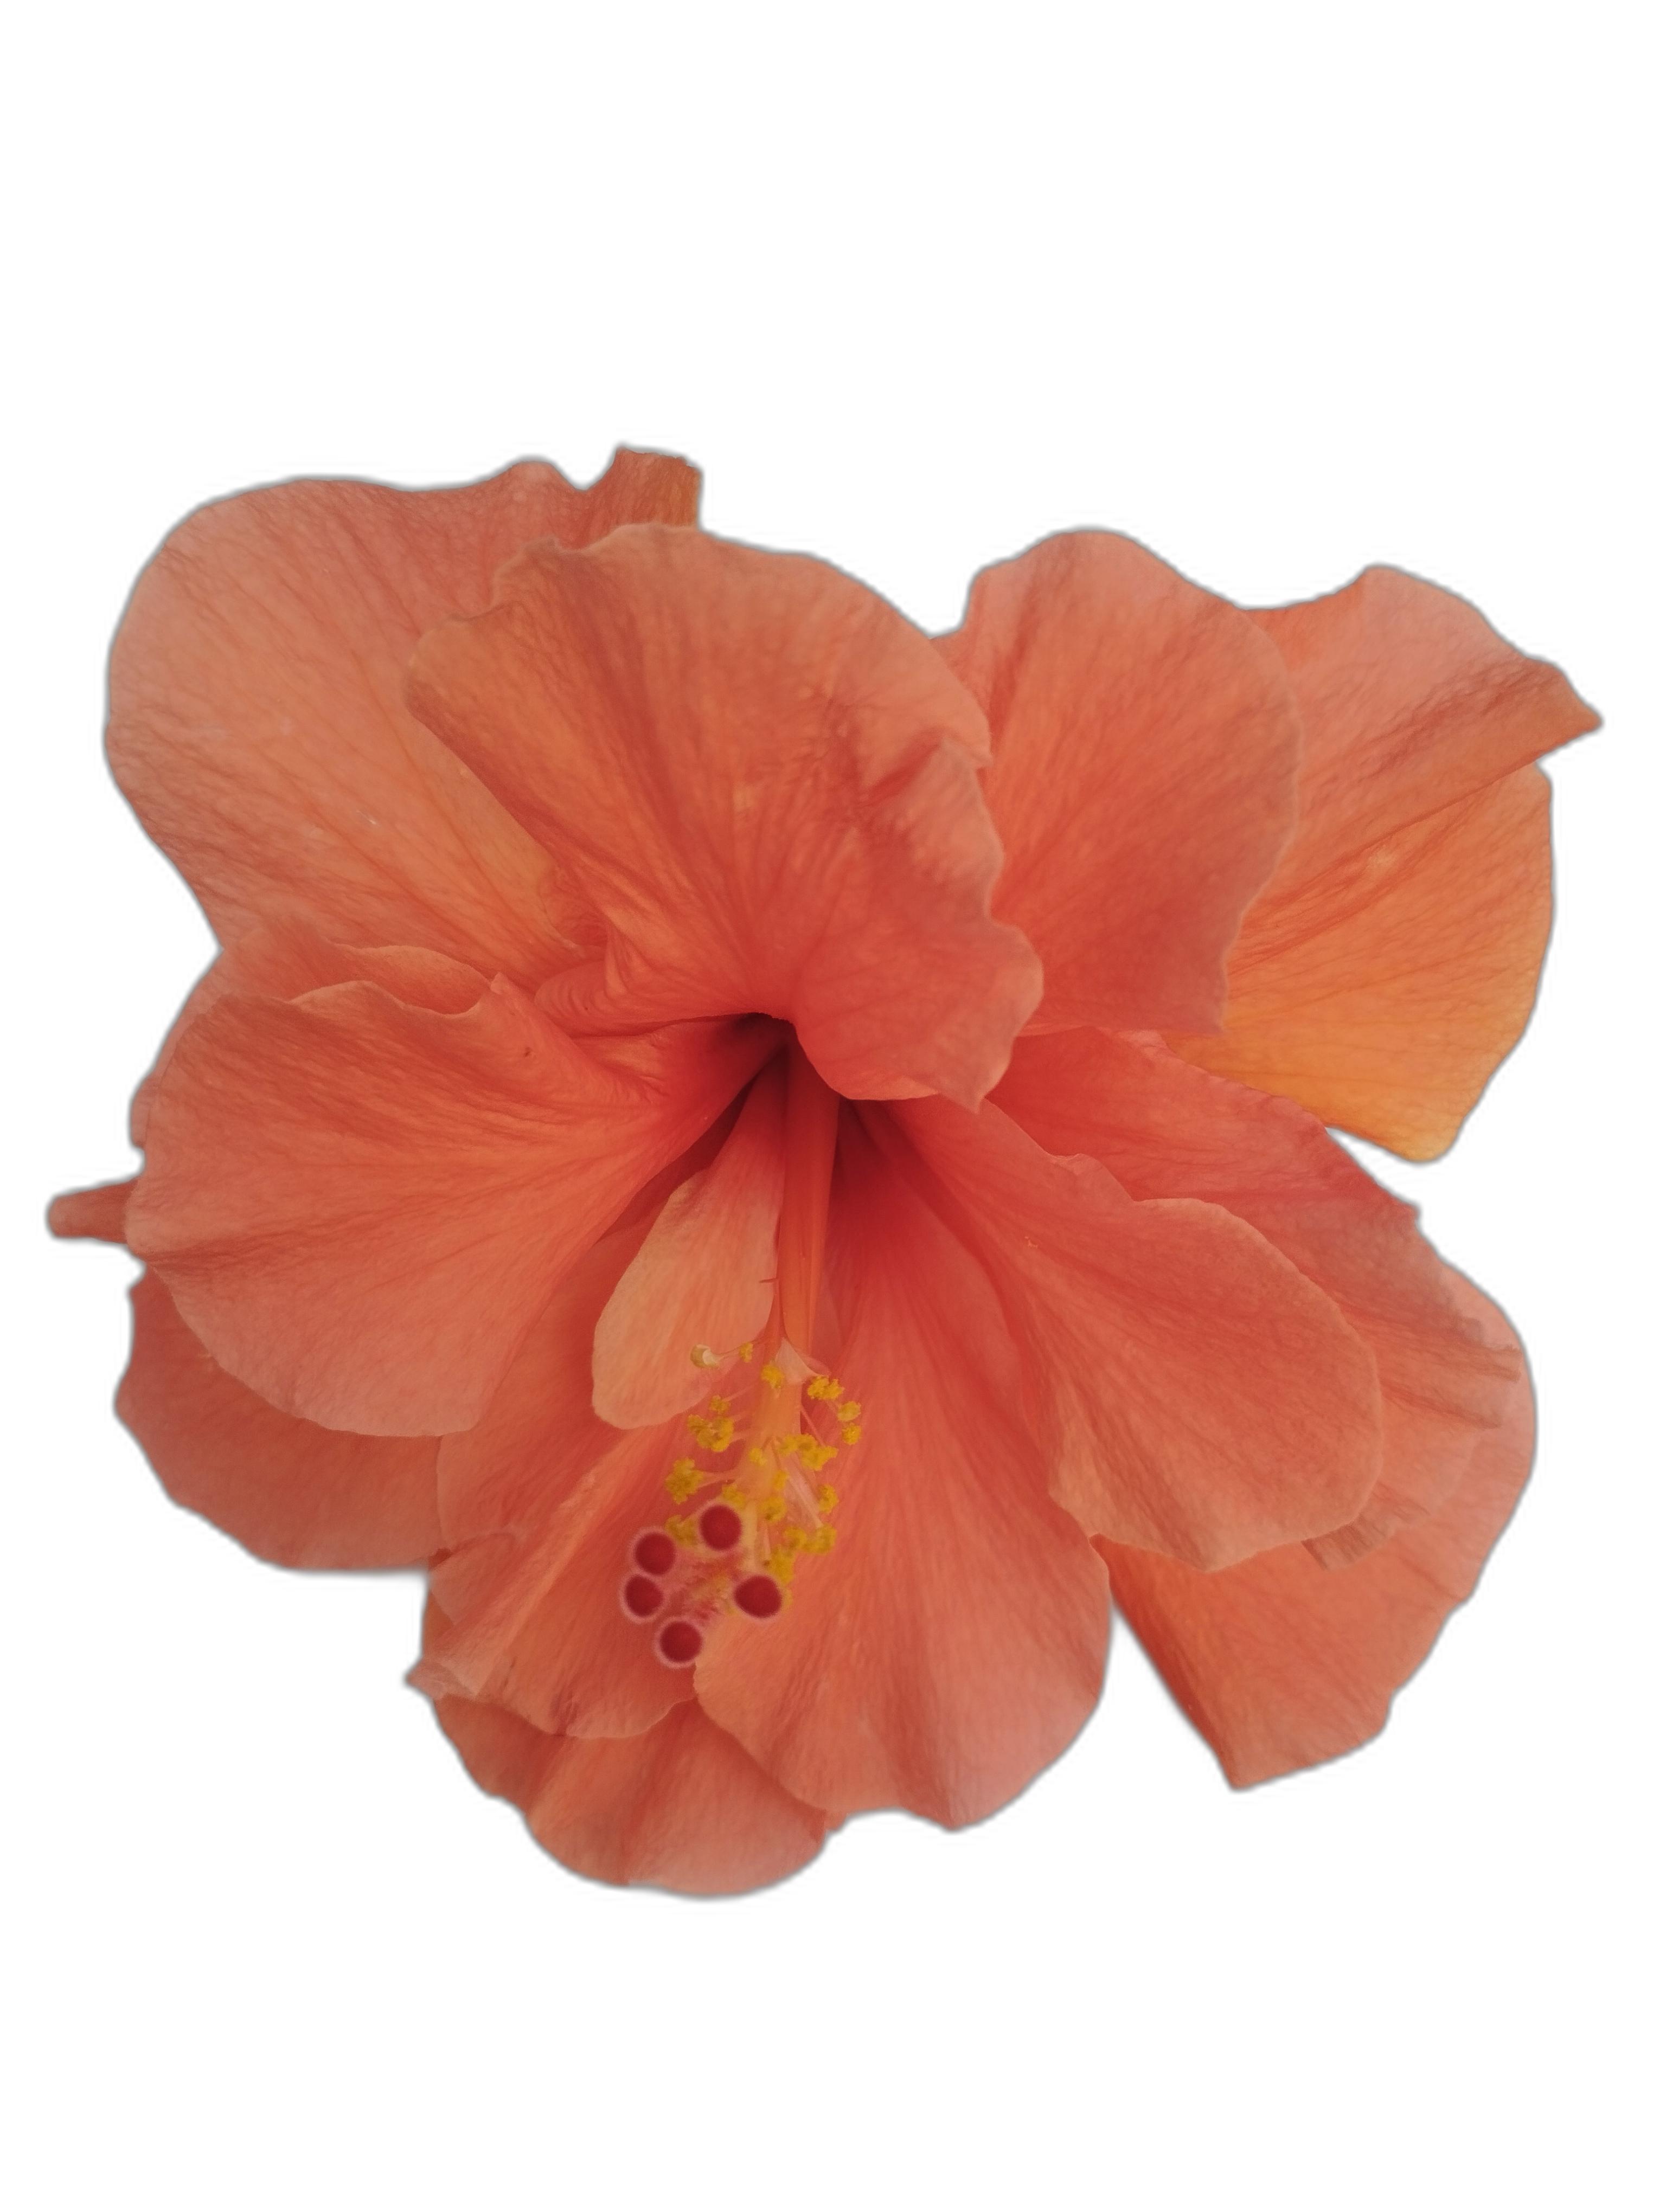
Label: Hibiscus